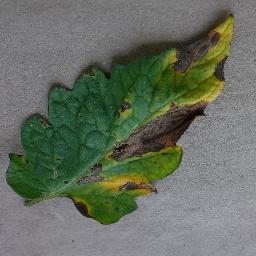
Label: Tomato___Early_blight